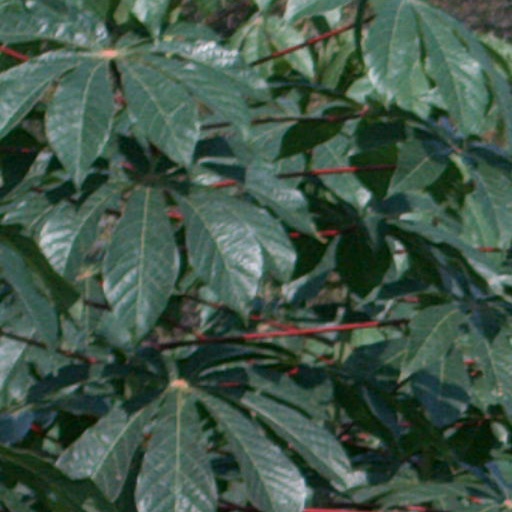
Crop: cassava